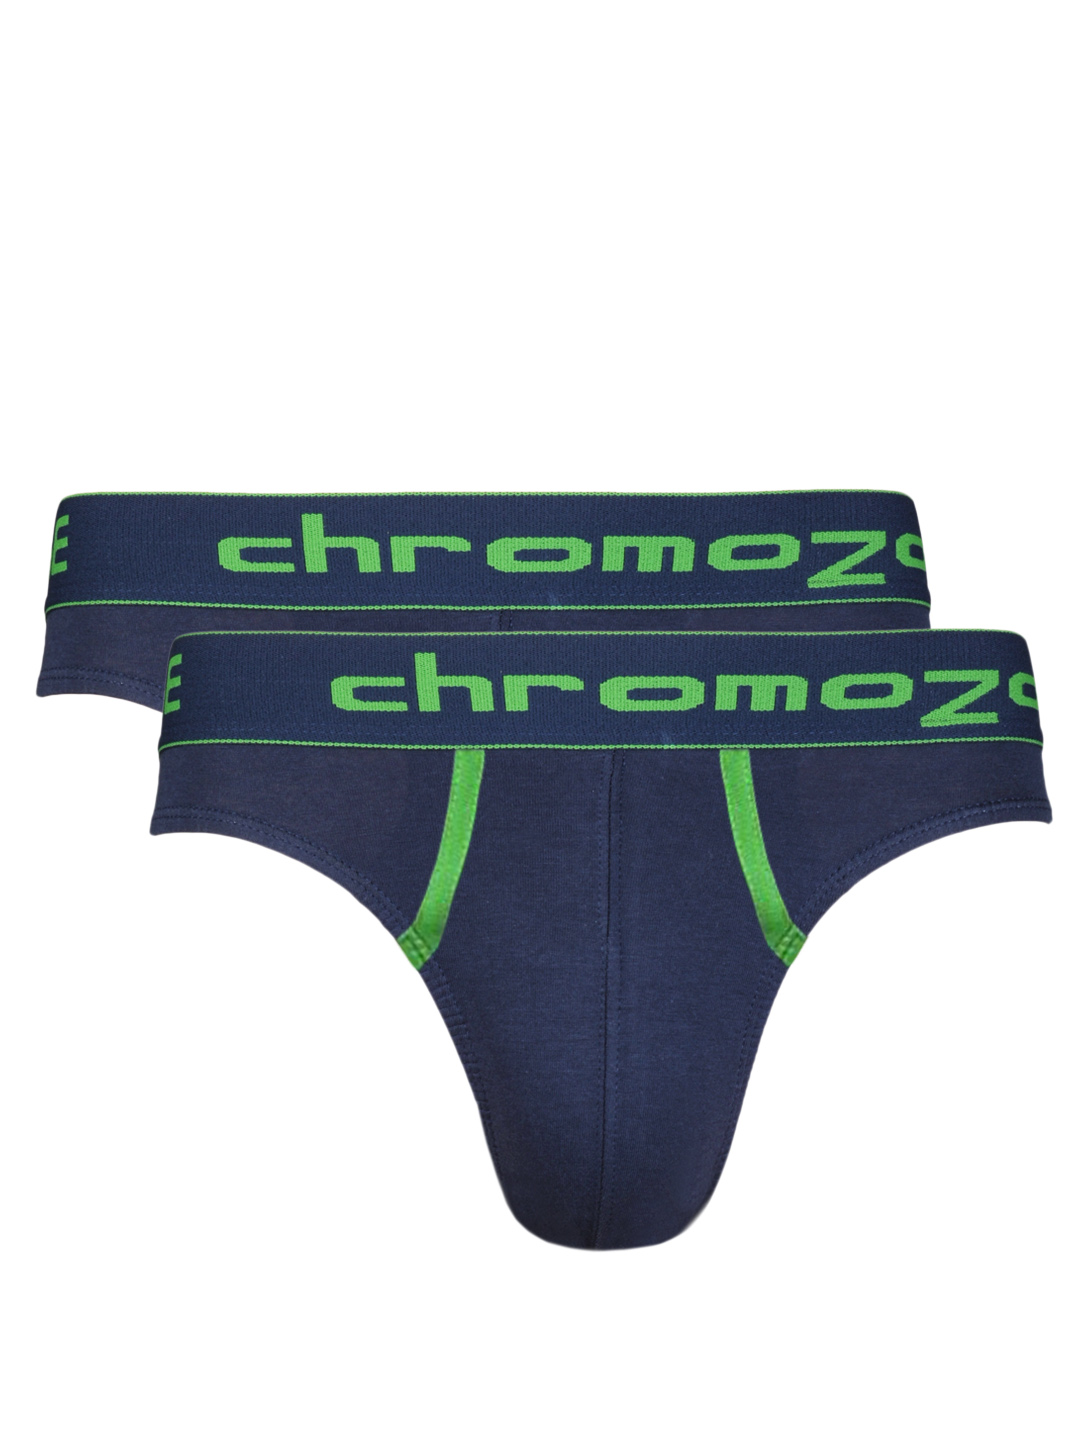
Chromozome Men Blue & Green Briefs
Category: Apparel / Innerwear / Briefs
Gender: Men
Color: Blue
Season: Summer 2016
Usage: Casual